Eddie Tolan

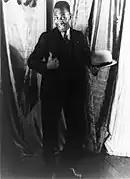
After the 1932 Olympics, Tolan appeared in vaudeville with Bill "Bojangles" Robinson.

The 200 meters race was held on the fourth day of competition, and this time the race was not close, as Tolan beat Metcalfe easily with an Olympic record time of 21.2 seconds – four-tenths of a second better than the prior record of 21.6 seconds. Tolan stumbled slightly with three yards to go, but righted himself and finished with a four-foot lead. With double wins in the 100 and 200 meters contests, Tolan was dubbed the "world's fastest human." Tolan was the first African-American to have that distinction, and press coverage of his Olympic wins focused on his race. The Associated Press called him the "spectacled little American Negro" and "the dusky little thunderbolt." Braven Dyer referred to him as "the stubby colored boy," and noted that "the chunky Detroit Negro" had defeated Arthur Jonath of Germany, "the white-skinned Teuton." Another writer described how the "little black man with horn-rimmed glasses" crossed the finish line, being chased by "a white man of America, George Simpson," and "a brother black, Ralph Metcalfe."